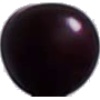
Label: Cherry Wax Black 1